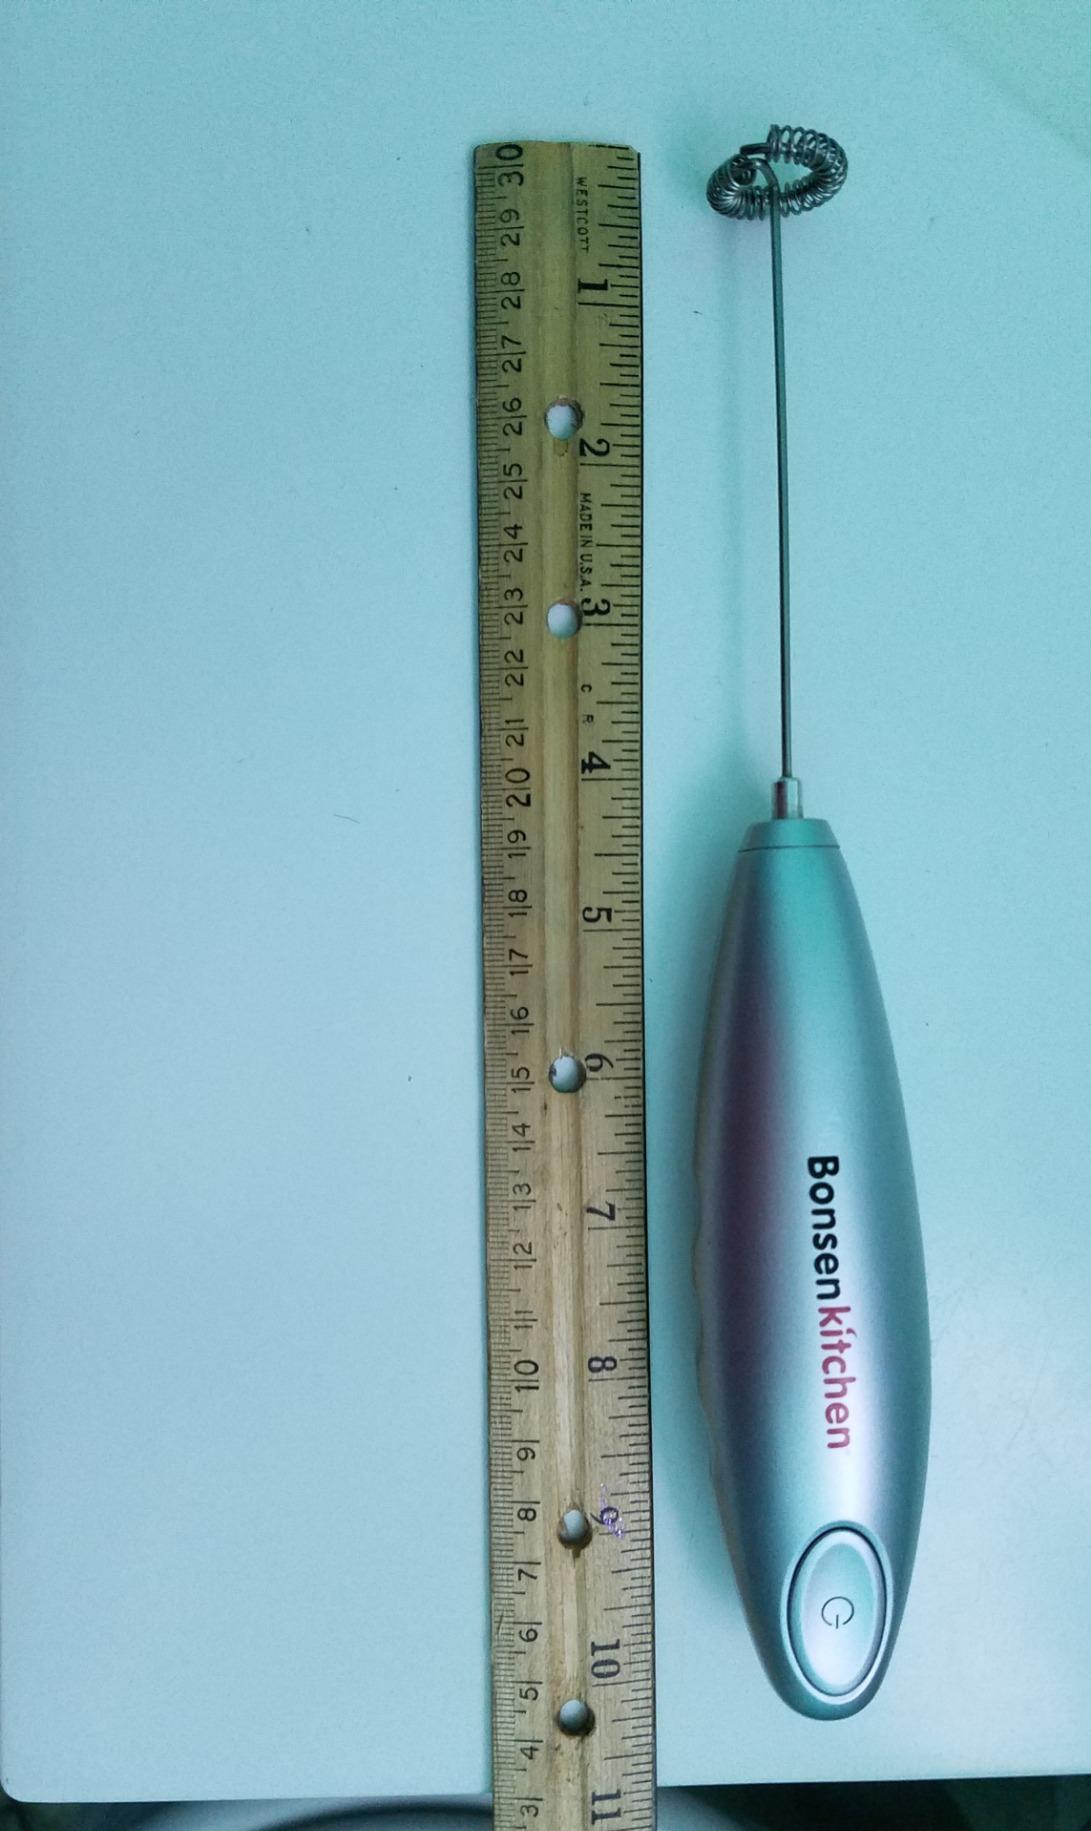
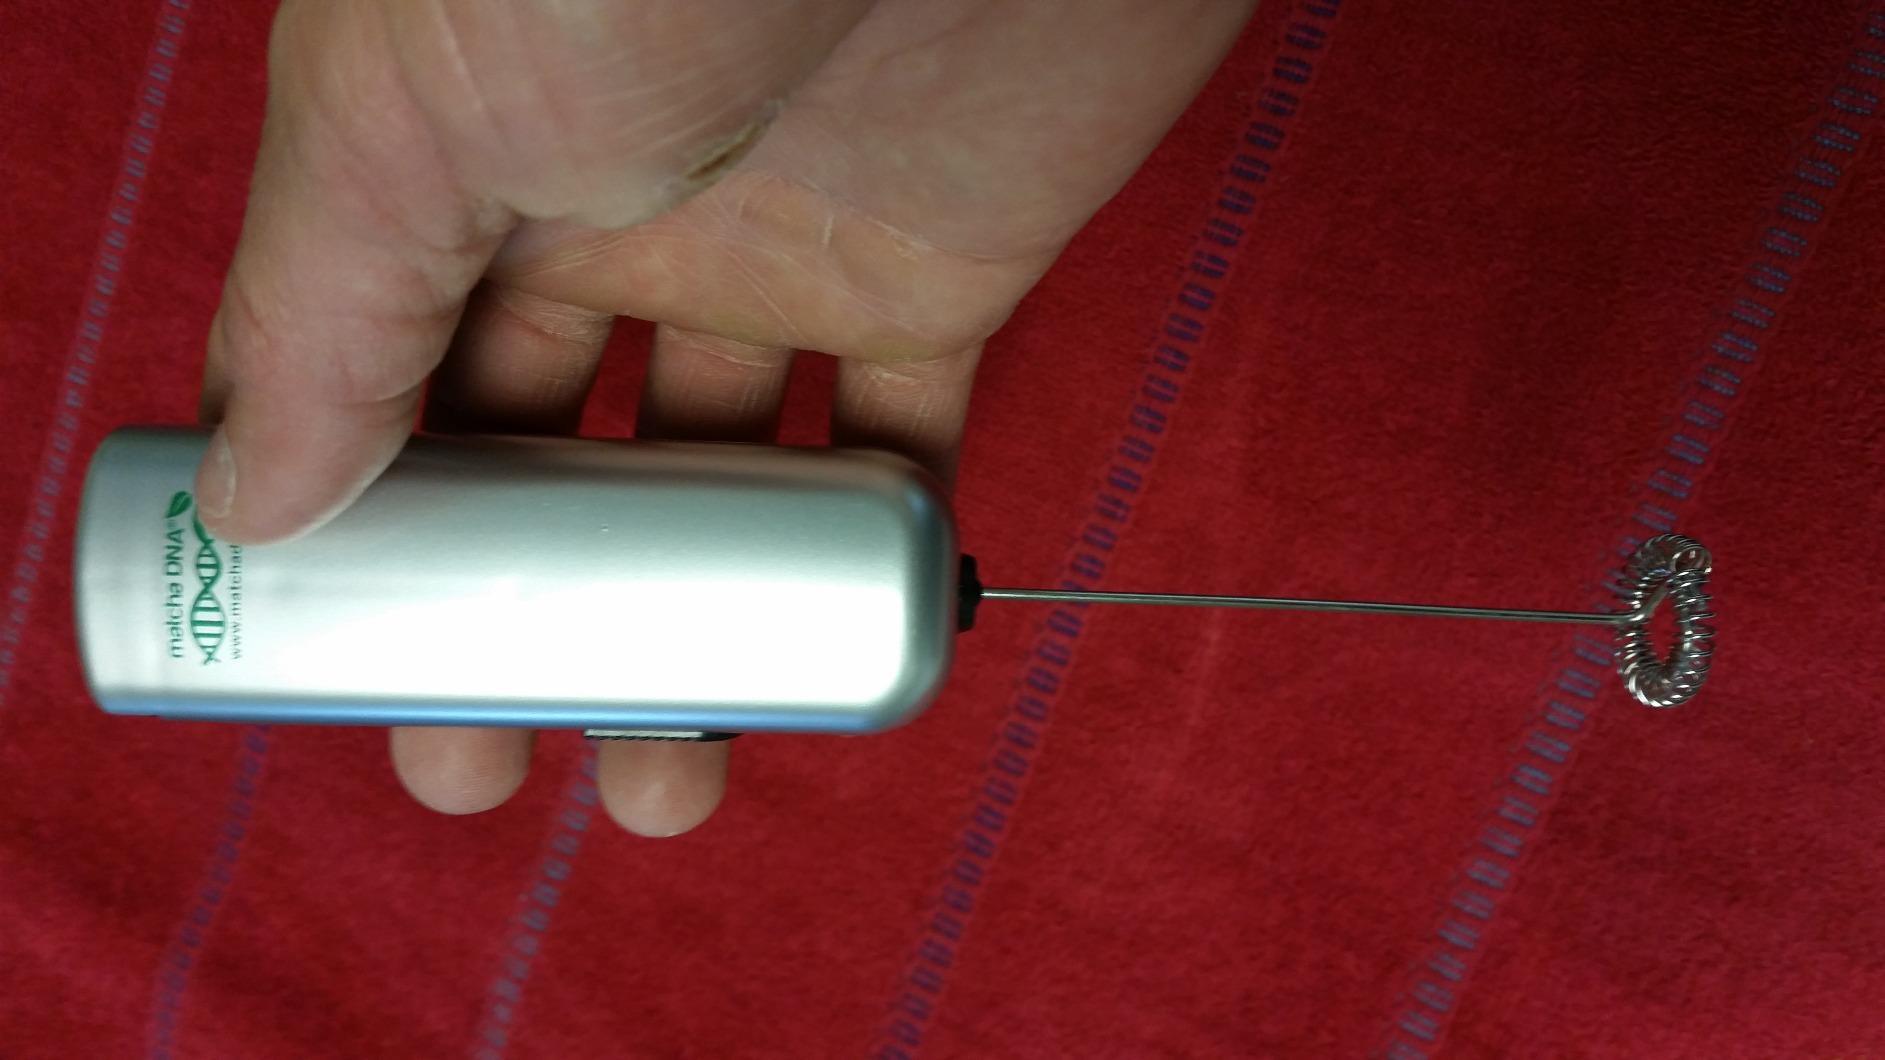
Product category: items_mixer
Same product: no